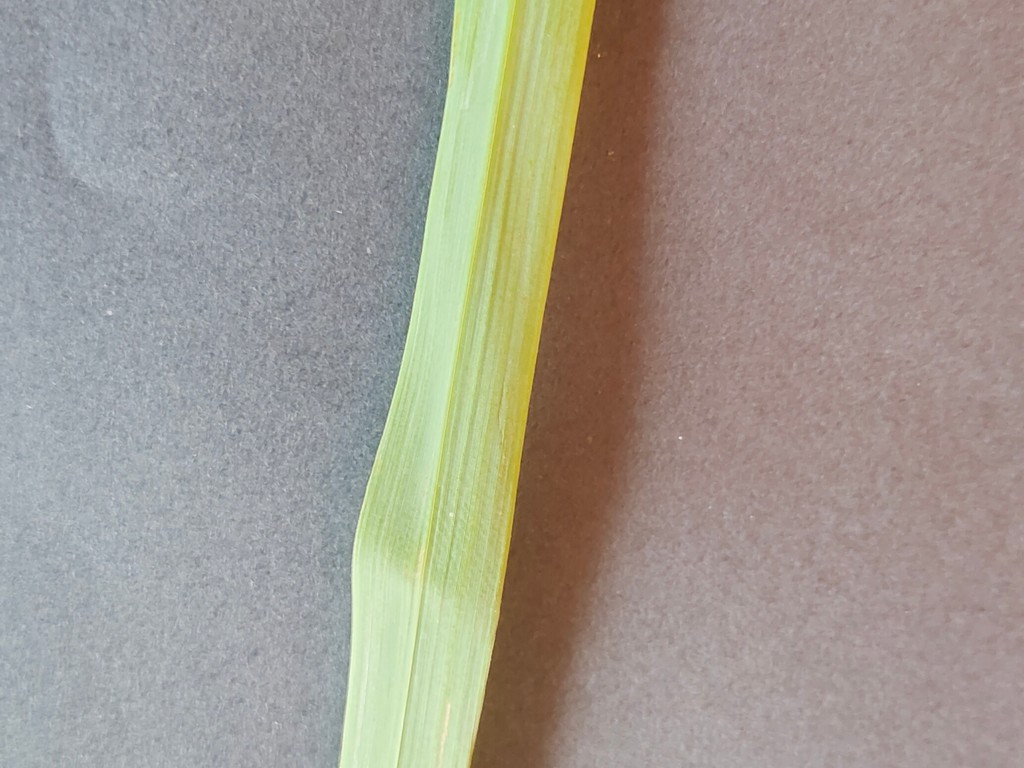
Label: Healthy